Wall Paintings of Thera

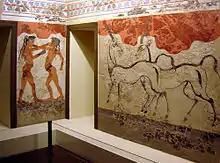
Akrotiri Frescos of Boxing Boys (Possibly Girls) and Gazelles in the National Archaeological Museum of Athens.

The wall paintings of ancient Thera are famous frescoes discovered by Spyridon Marinatos at the excavations of Akrotiri on the Greek island of Santorini (or Thera). They are regarded as part of Minoan art, although the culture of Thera was somewhat different from that of Crete, and the political relationship between the two islands at the time is unclear. They have the advantage of mostly being excavated in a more complete condition, still on their walls, than Minoan paintings from Knossos and other Cretan sites.